DAX Rush

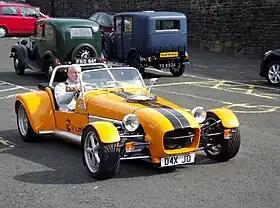
2009 DAX Rush

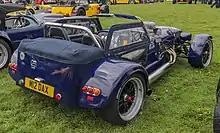
2005 Dax Rush 3.2 rear view

The Dax Rush is a lightweight two-seater sports car that is offered as a kit. It has a multi-tube triangulated steel space frame chassis, front engine and rear wheel or four wheel drive. The body is constructed in Glass-Reinforced Polymer (GRP) with optional aluminium side panels and bonnet. It complies with the Single Vehicle Approval (SVA) scheme. Two optional rear suspension technologies are offered; De Dion and the IRS (Independent Rear Suspension). The car is known for its 0–100 km/h performance of close to 3 second runs.